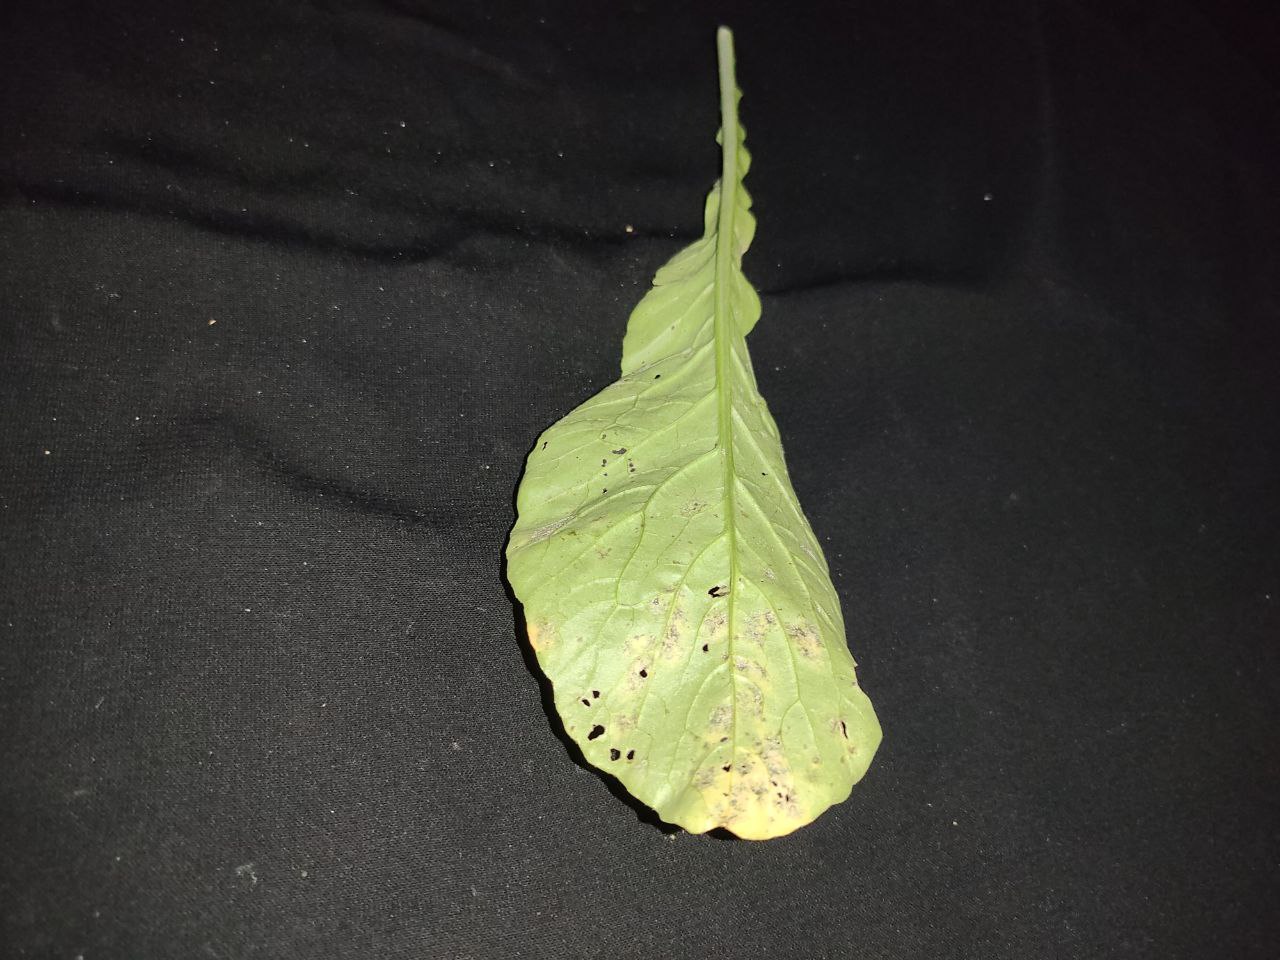
Label: Downey mildew